Jim McCarter

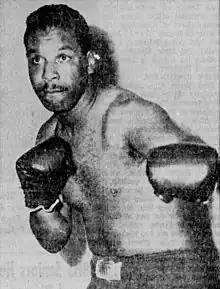
McCarter, circa 1960

Jim "Jimmy" McCarter (born March 30, 1936, in Chester, Pennsylvania) was an American football fullback and professional heavyweight boxer.